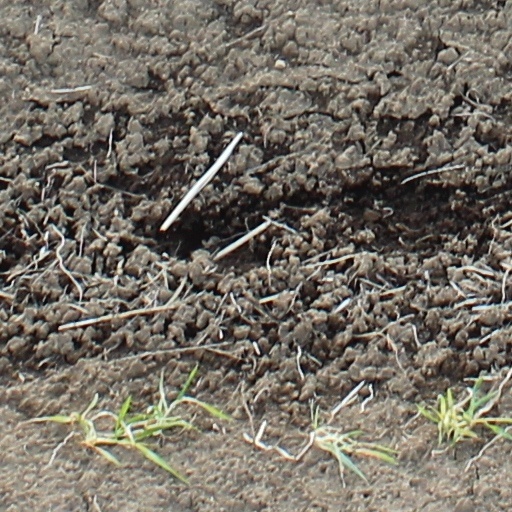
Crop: wheat